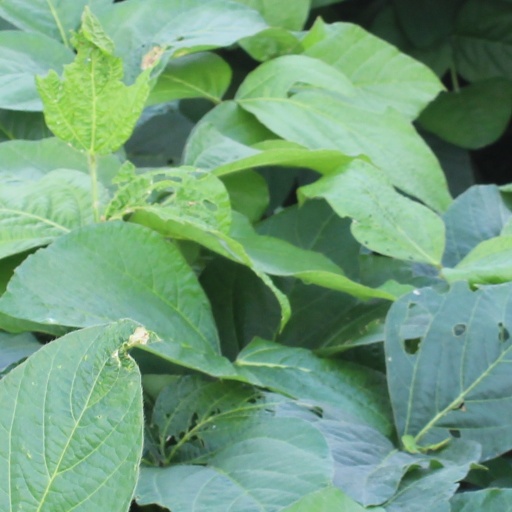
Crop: soybean